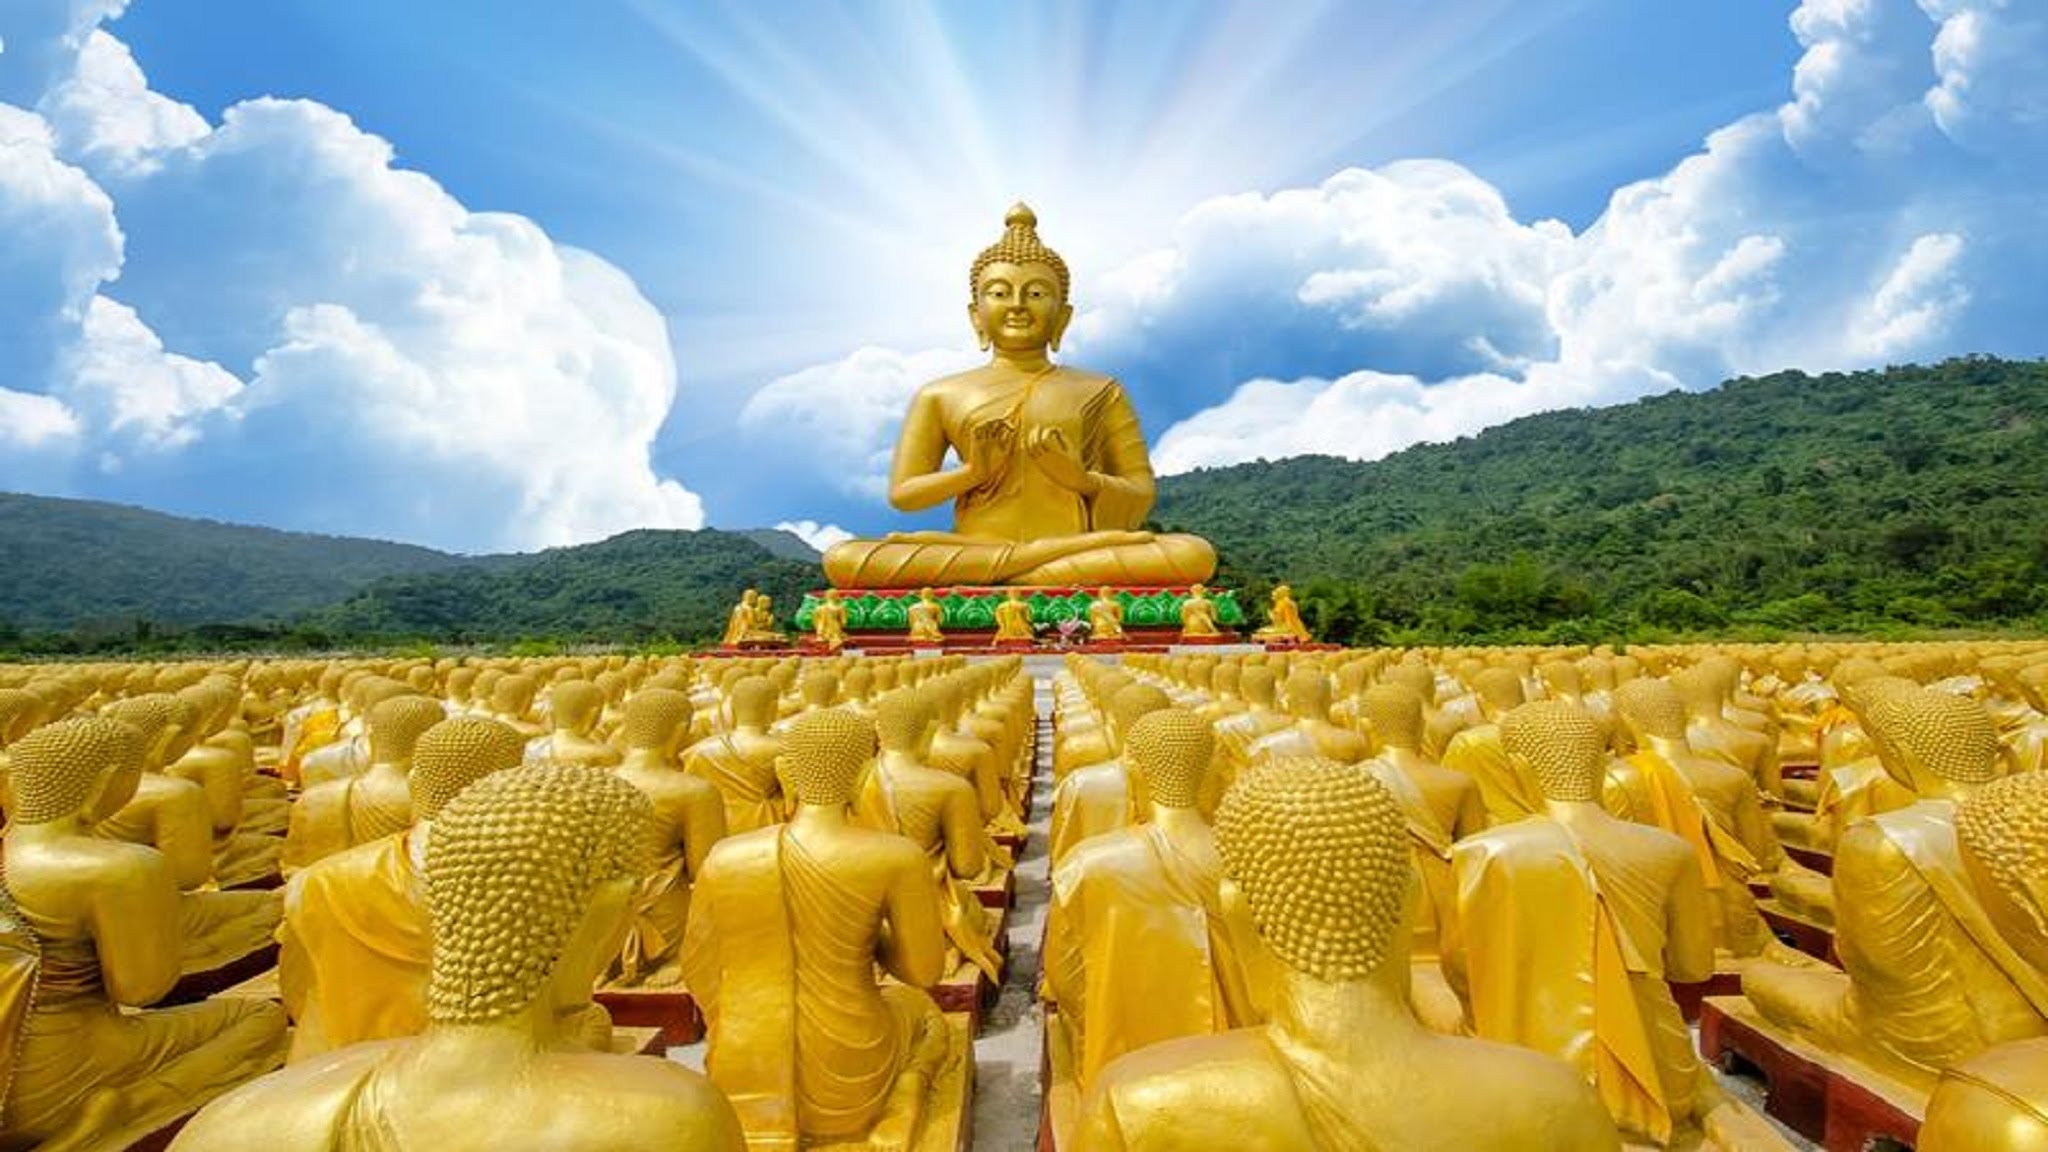
buddha, landmark, statue, sky, fictional character, meditation, temple, pilgrimage, place of worship, guru, historic site, world, worship, wat, tourism, monument